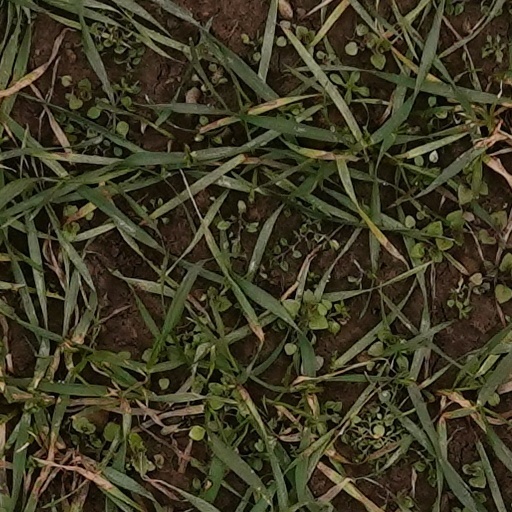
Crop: wheat